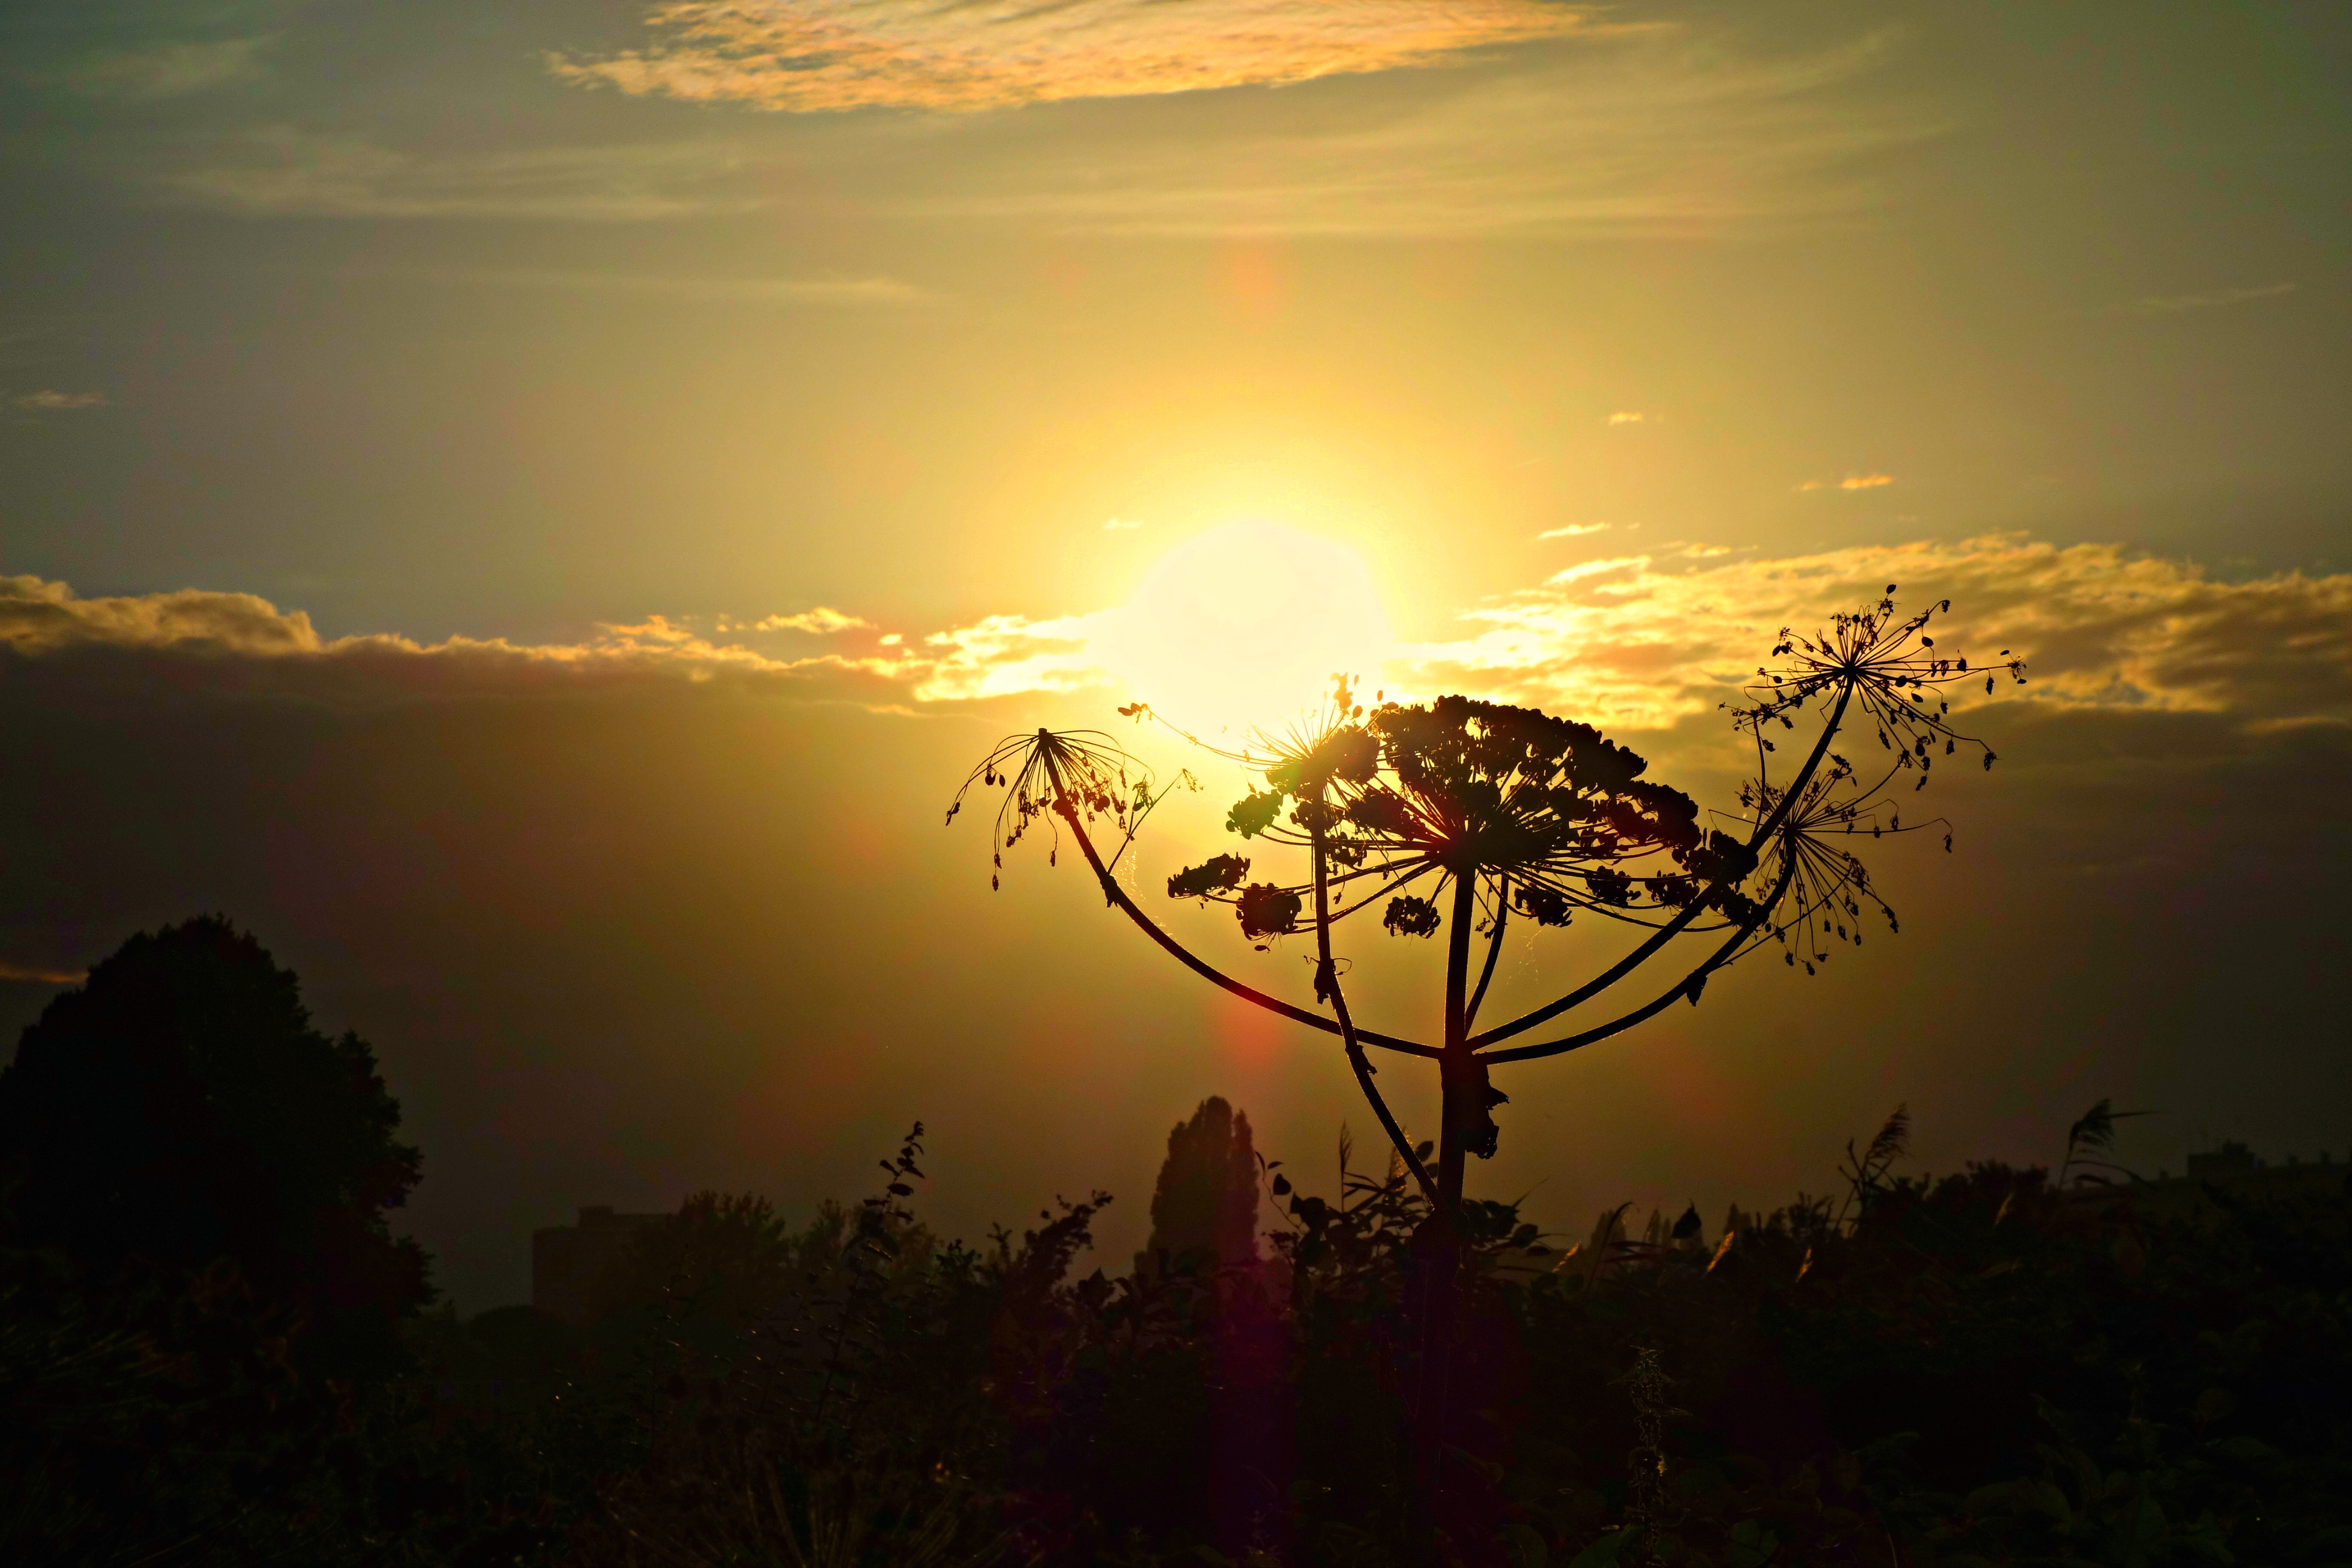
sky, sun, nature, sunrise, horizon, sunset, sunlight, morning, light, natural landscape, cloud, tree, atmospheric phenomenon, evening, afterglow, branch, backlighting, astronomical object, atmosphere, calm, landscape, dusk, plant, dawn, photography, heat, silhouette, red sky at morning